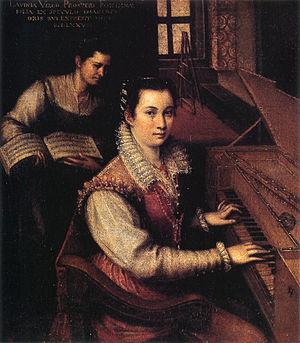
La peinture avec partition musicale est une typologie rare en peinture, laquelle comporte l'évocation de la musique par la présence dans sa composition d'une partition musicale. Elle est présente dans de nombreuses écoles picturales. L'usage de la notation musicale en peinture, qui est approprié dans les peintures avec des musiciens et avec des instruments musicaux, devient symbolique dans la nature morte, dans le trompe-l'œil et dans la vanité et se transforme parfois en pur élément graphique dans des œuvres modernes et contemporaines.